German casualties in World War II

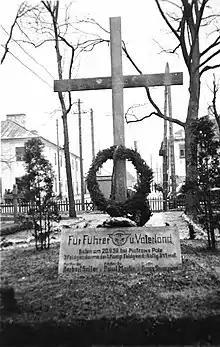
Grave of German soldiers fallen during the invasion of Poland in the town of Końskie

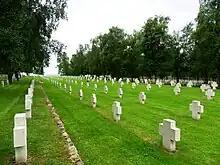
German War Cemetery in France

Statistics for German World War II military casualties are divergent. The wartime military casualty figures compiled by the (the German High Command, abbreviated as OKW) through 31 January 1945 are often cited by military historians in accounts of individual campaigns in the war. A study by German historian Rüdiger Overmans concluded that total German military deaths were much higher than those originally reported by the German High Command, amounting to 5.3million, including 900,000 men conscripted from outside Germany's 1937 borders, in Austria and in east-central Europe. The German government reported that its records list 4.3million dead and missing military personnel.